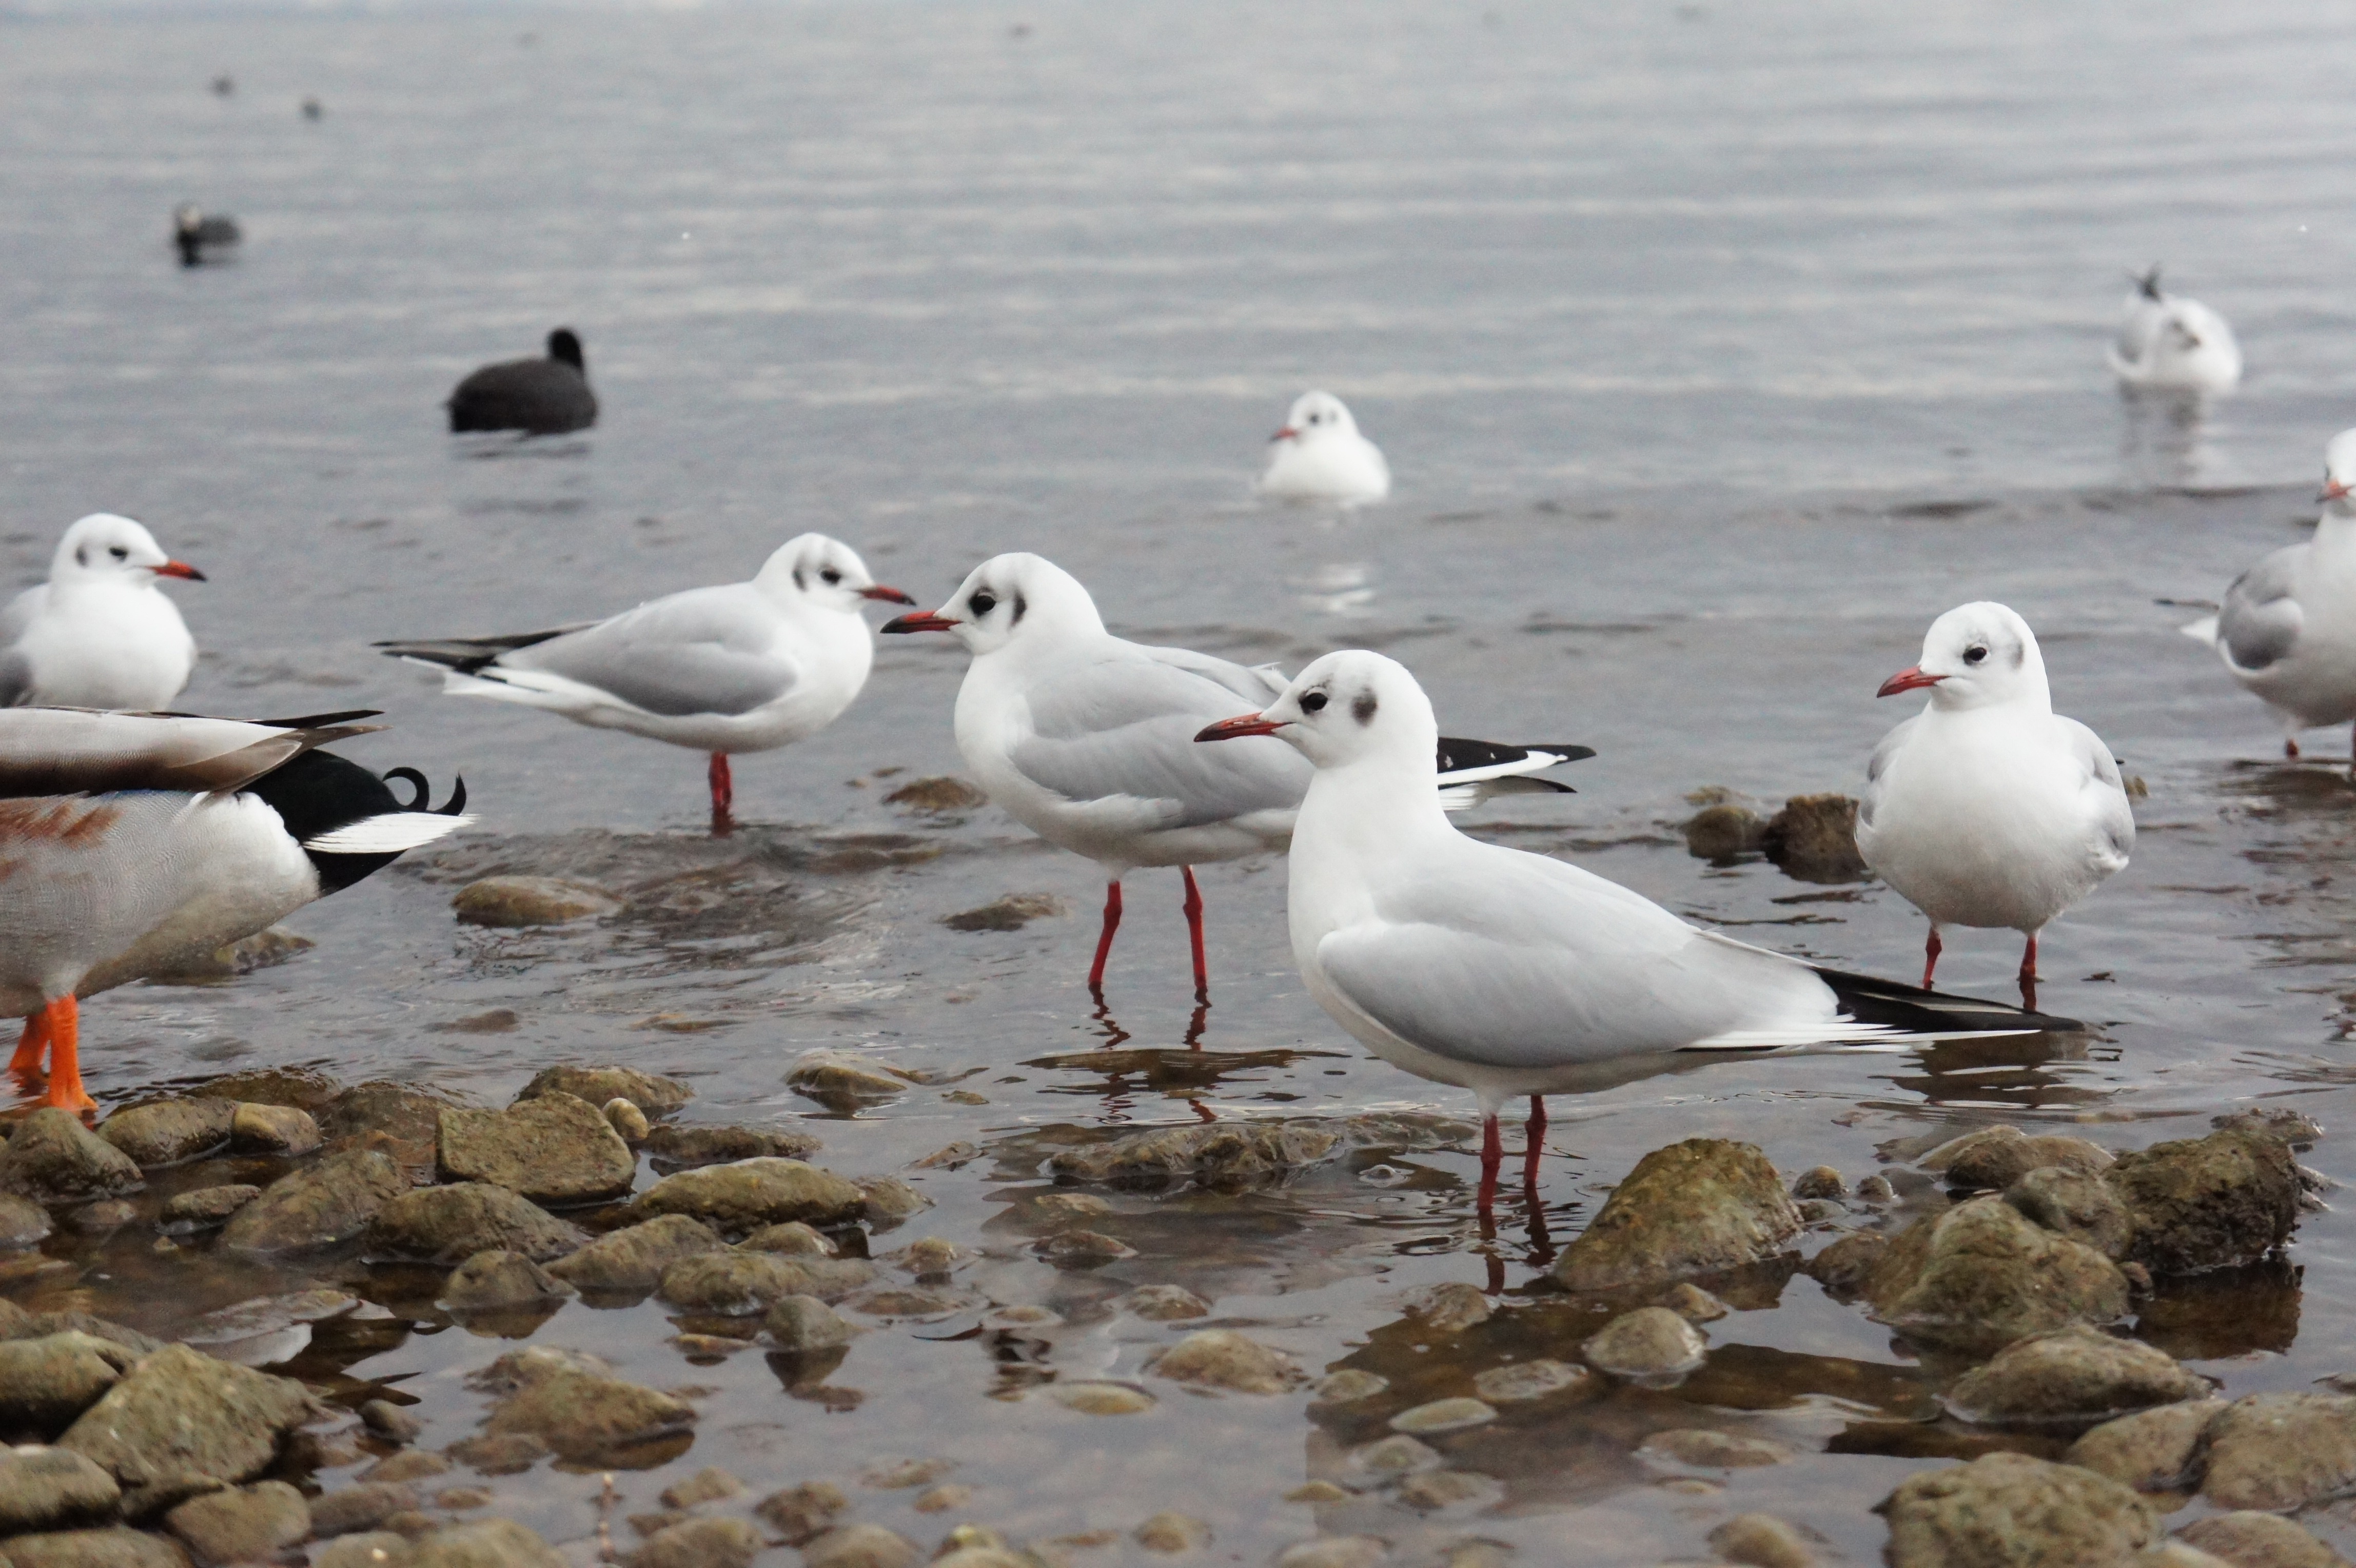
water, bird, animal, seabird, wildlife, gull, fauna, gulls, vertebrate, creature, bavaria, shorebird, chiemsee, charadriiformes